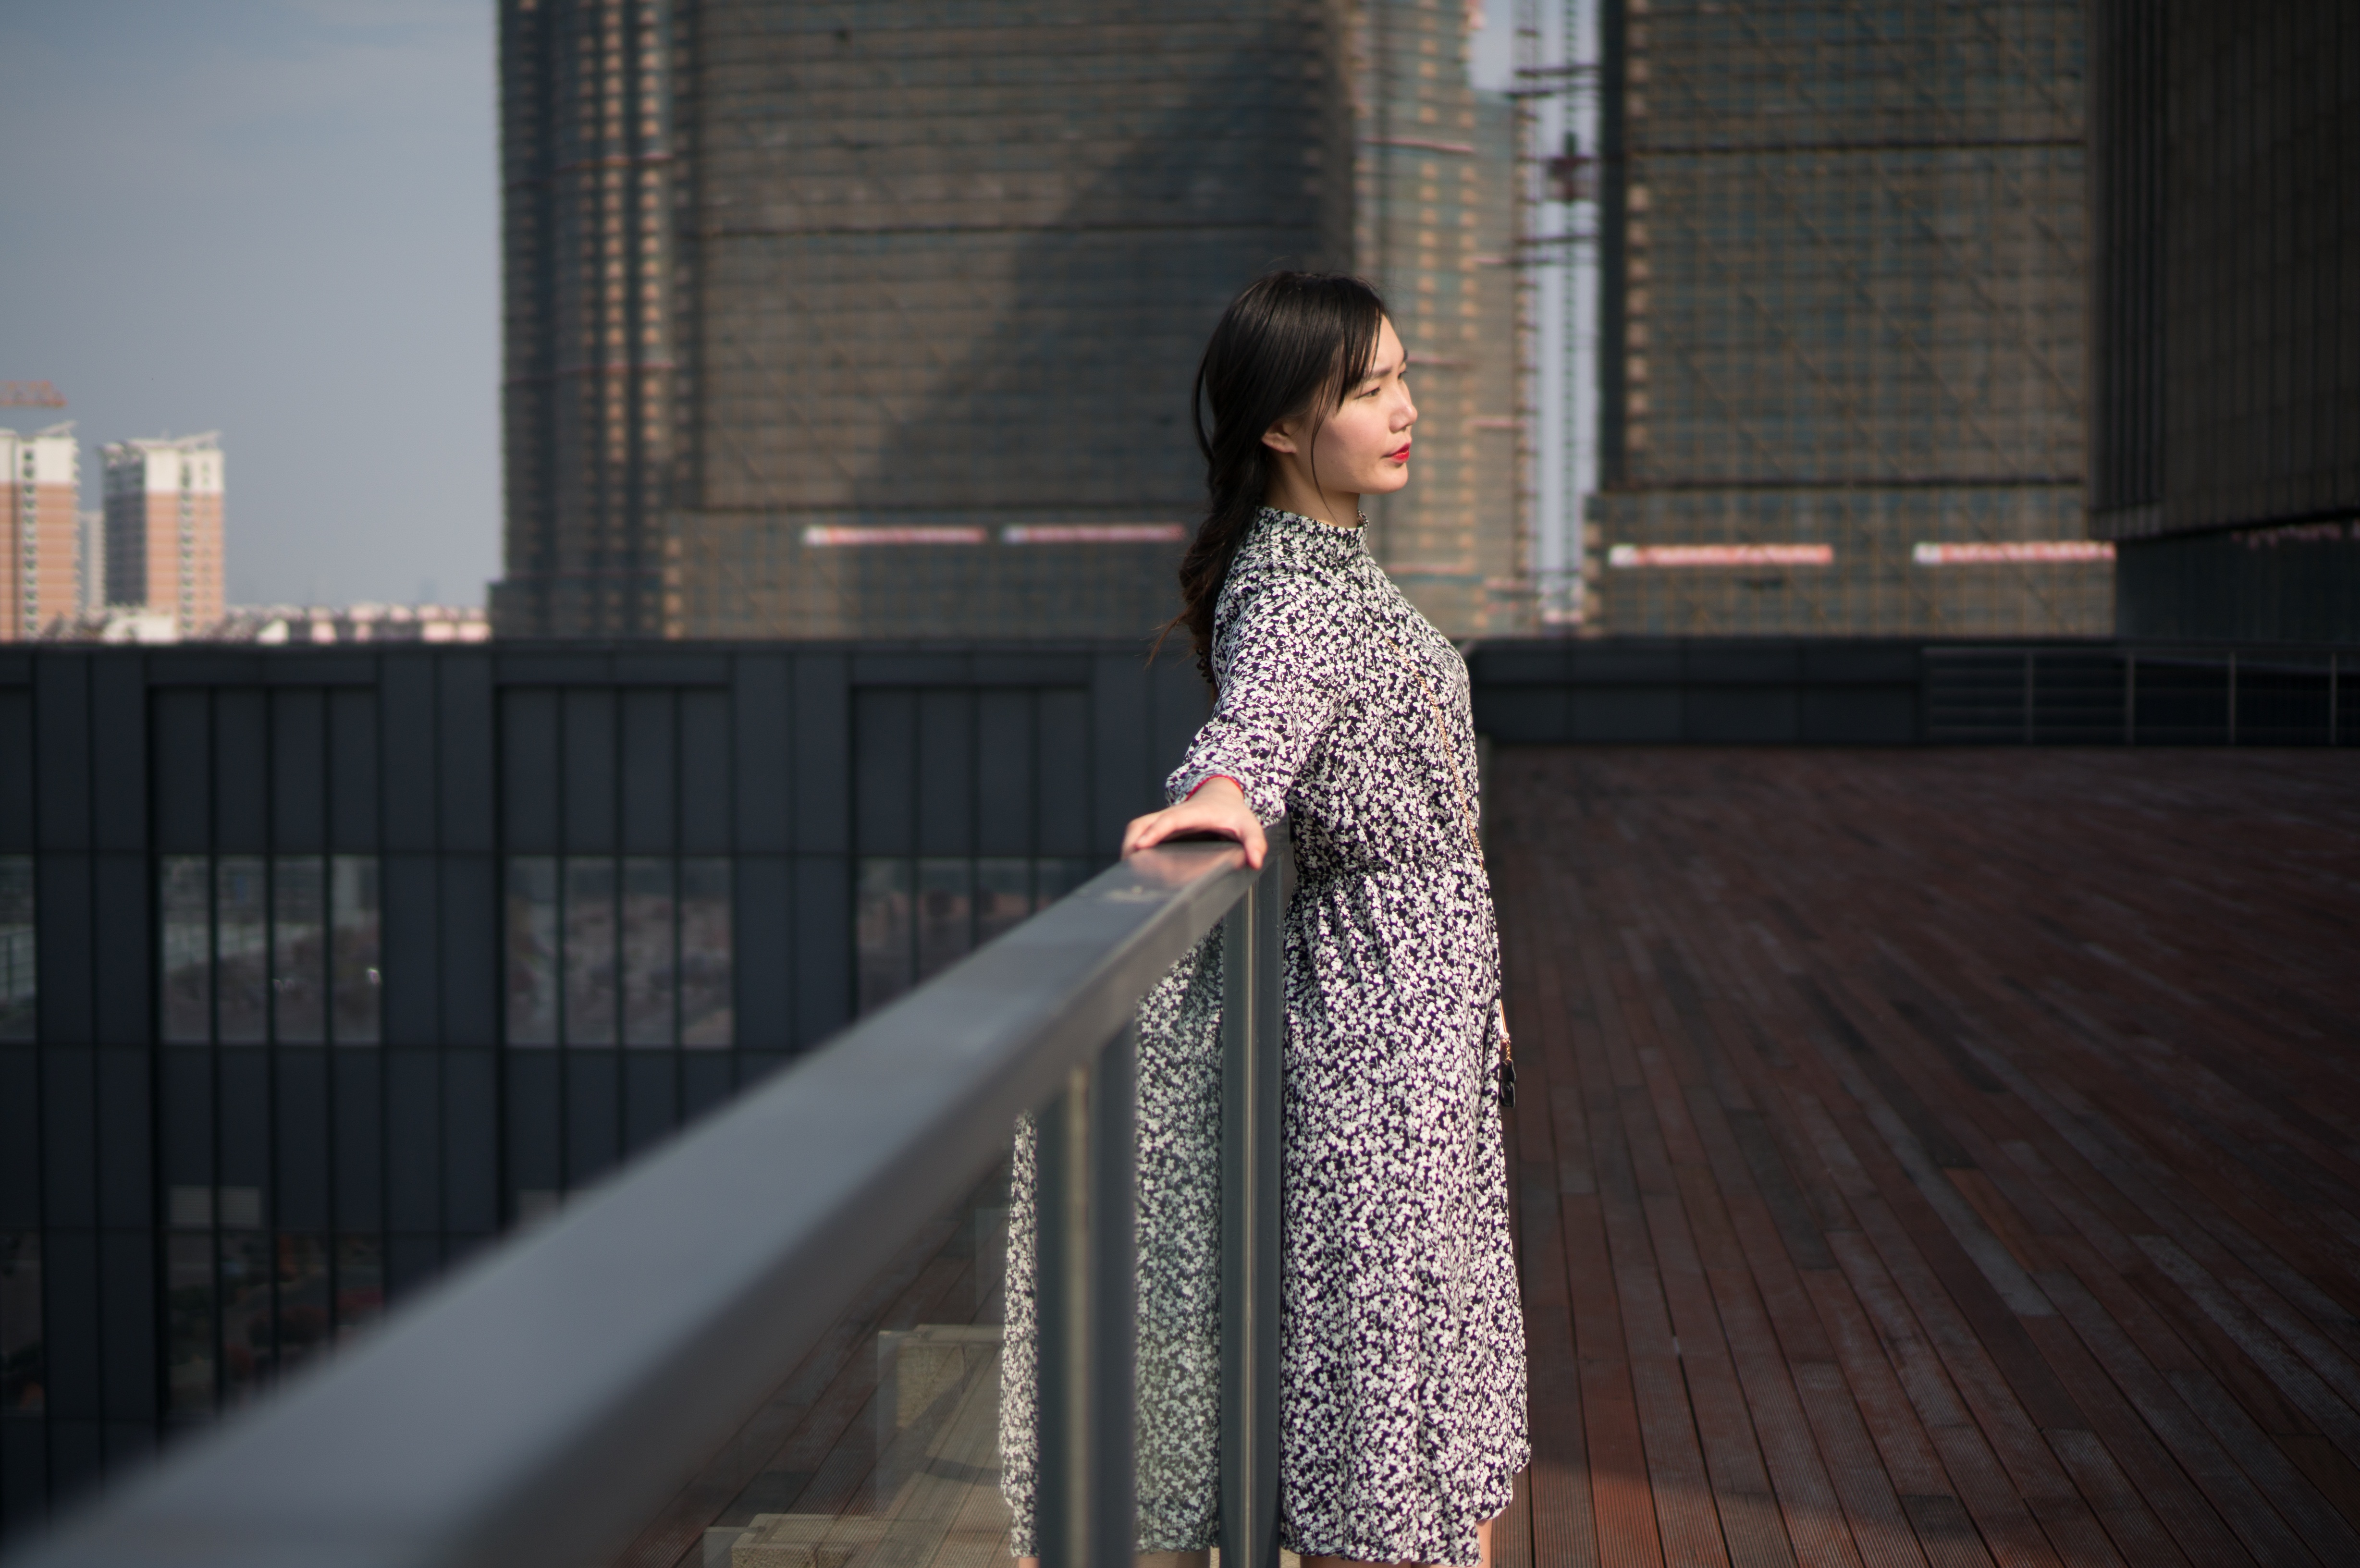
female, model, spring, fashion, season, girls, dress, gown, photo shoot, women who wear a floral skirt